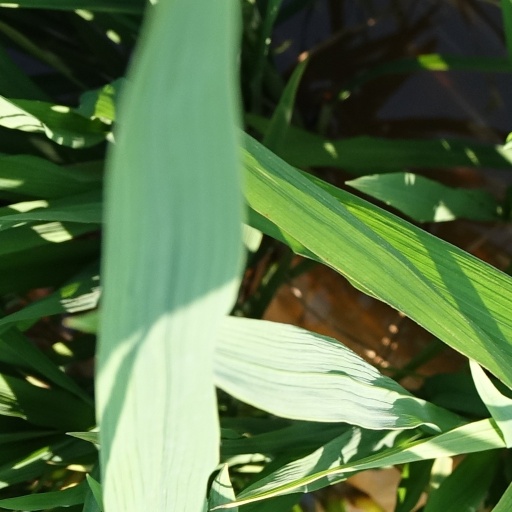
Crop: rice